Herford–Himmighausen railway

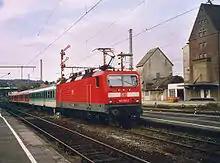
143 183-2 leaves Lage station with RB to Herford in November 2004

In local transport, for a long time there were also services over regional routes, for instance to Rahden, Bremen, Bad Bentheim, Löhne and Bielefeld. After the gradually introduction a regular-interval service, which culminated in "NRW-Takt" (North Rhine-Westphalia's current co-ordinated regular-interval service), the trains ran every hour on the Paderborn–Detmold–Herford route and continued alternately to/from Bielefeld (RB 72, "Ostwestfalen-Bahn", "East Westphalian railway") or Bad Bentheim (RB 62, "Der Cherusker", "The Cherusci"). An additional route ran, and continues to run, south of Lage as the RE 82 service, "Der Leineweber" ("The Weavers") on the (Münster –) Bielefeld – Oerlinghausen – Lage – Detmold – Altenbeken route. The latter was operated from December 2003 to December 1913 by the NordWestBahn, which earlier won a tender of the "Zweckverband SPNV Münsterland" (ZVM), "Zweckverband Verkehrsverbund OWL" (VVOWL) and "Nahverkehrsverbund Paderborn-Höxter" (NPH) transport associations. It is now operated by eurobahn.